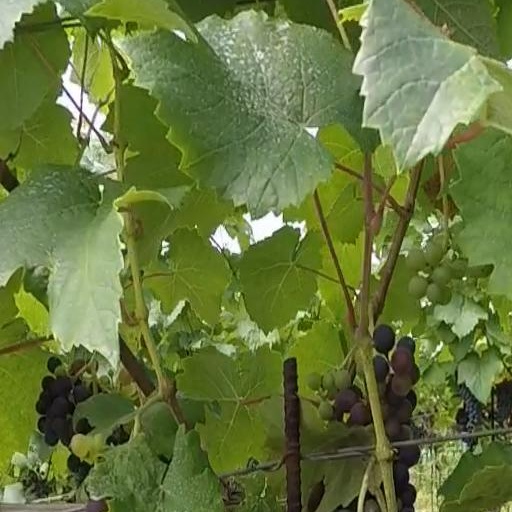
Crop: grape